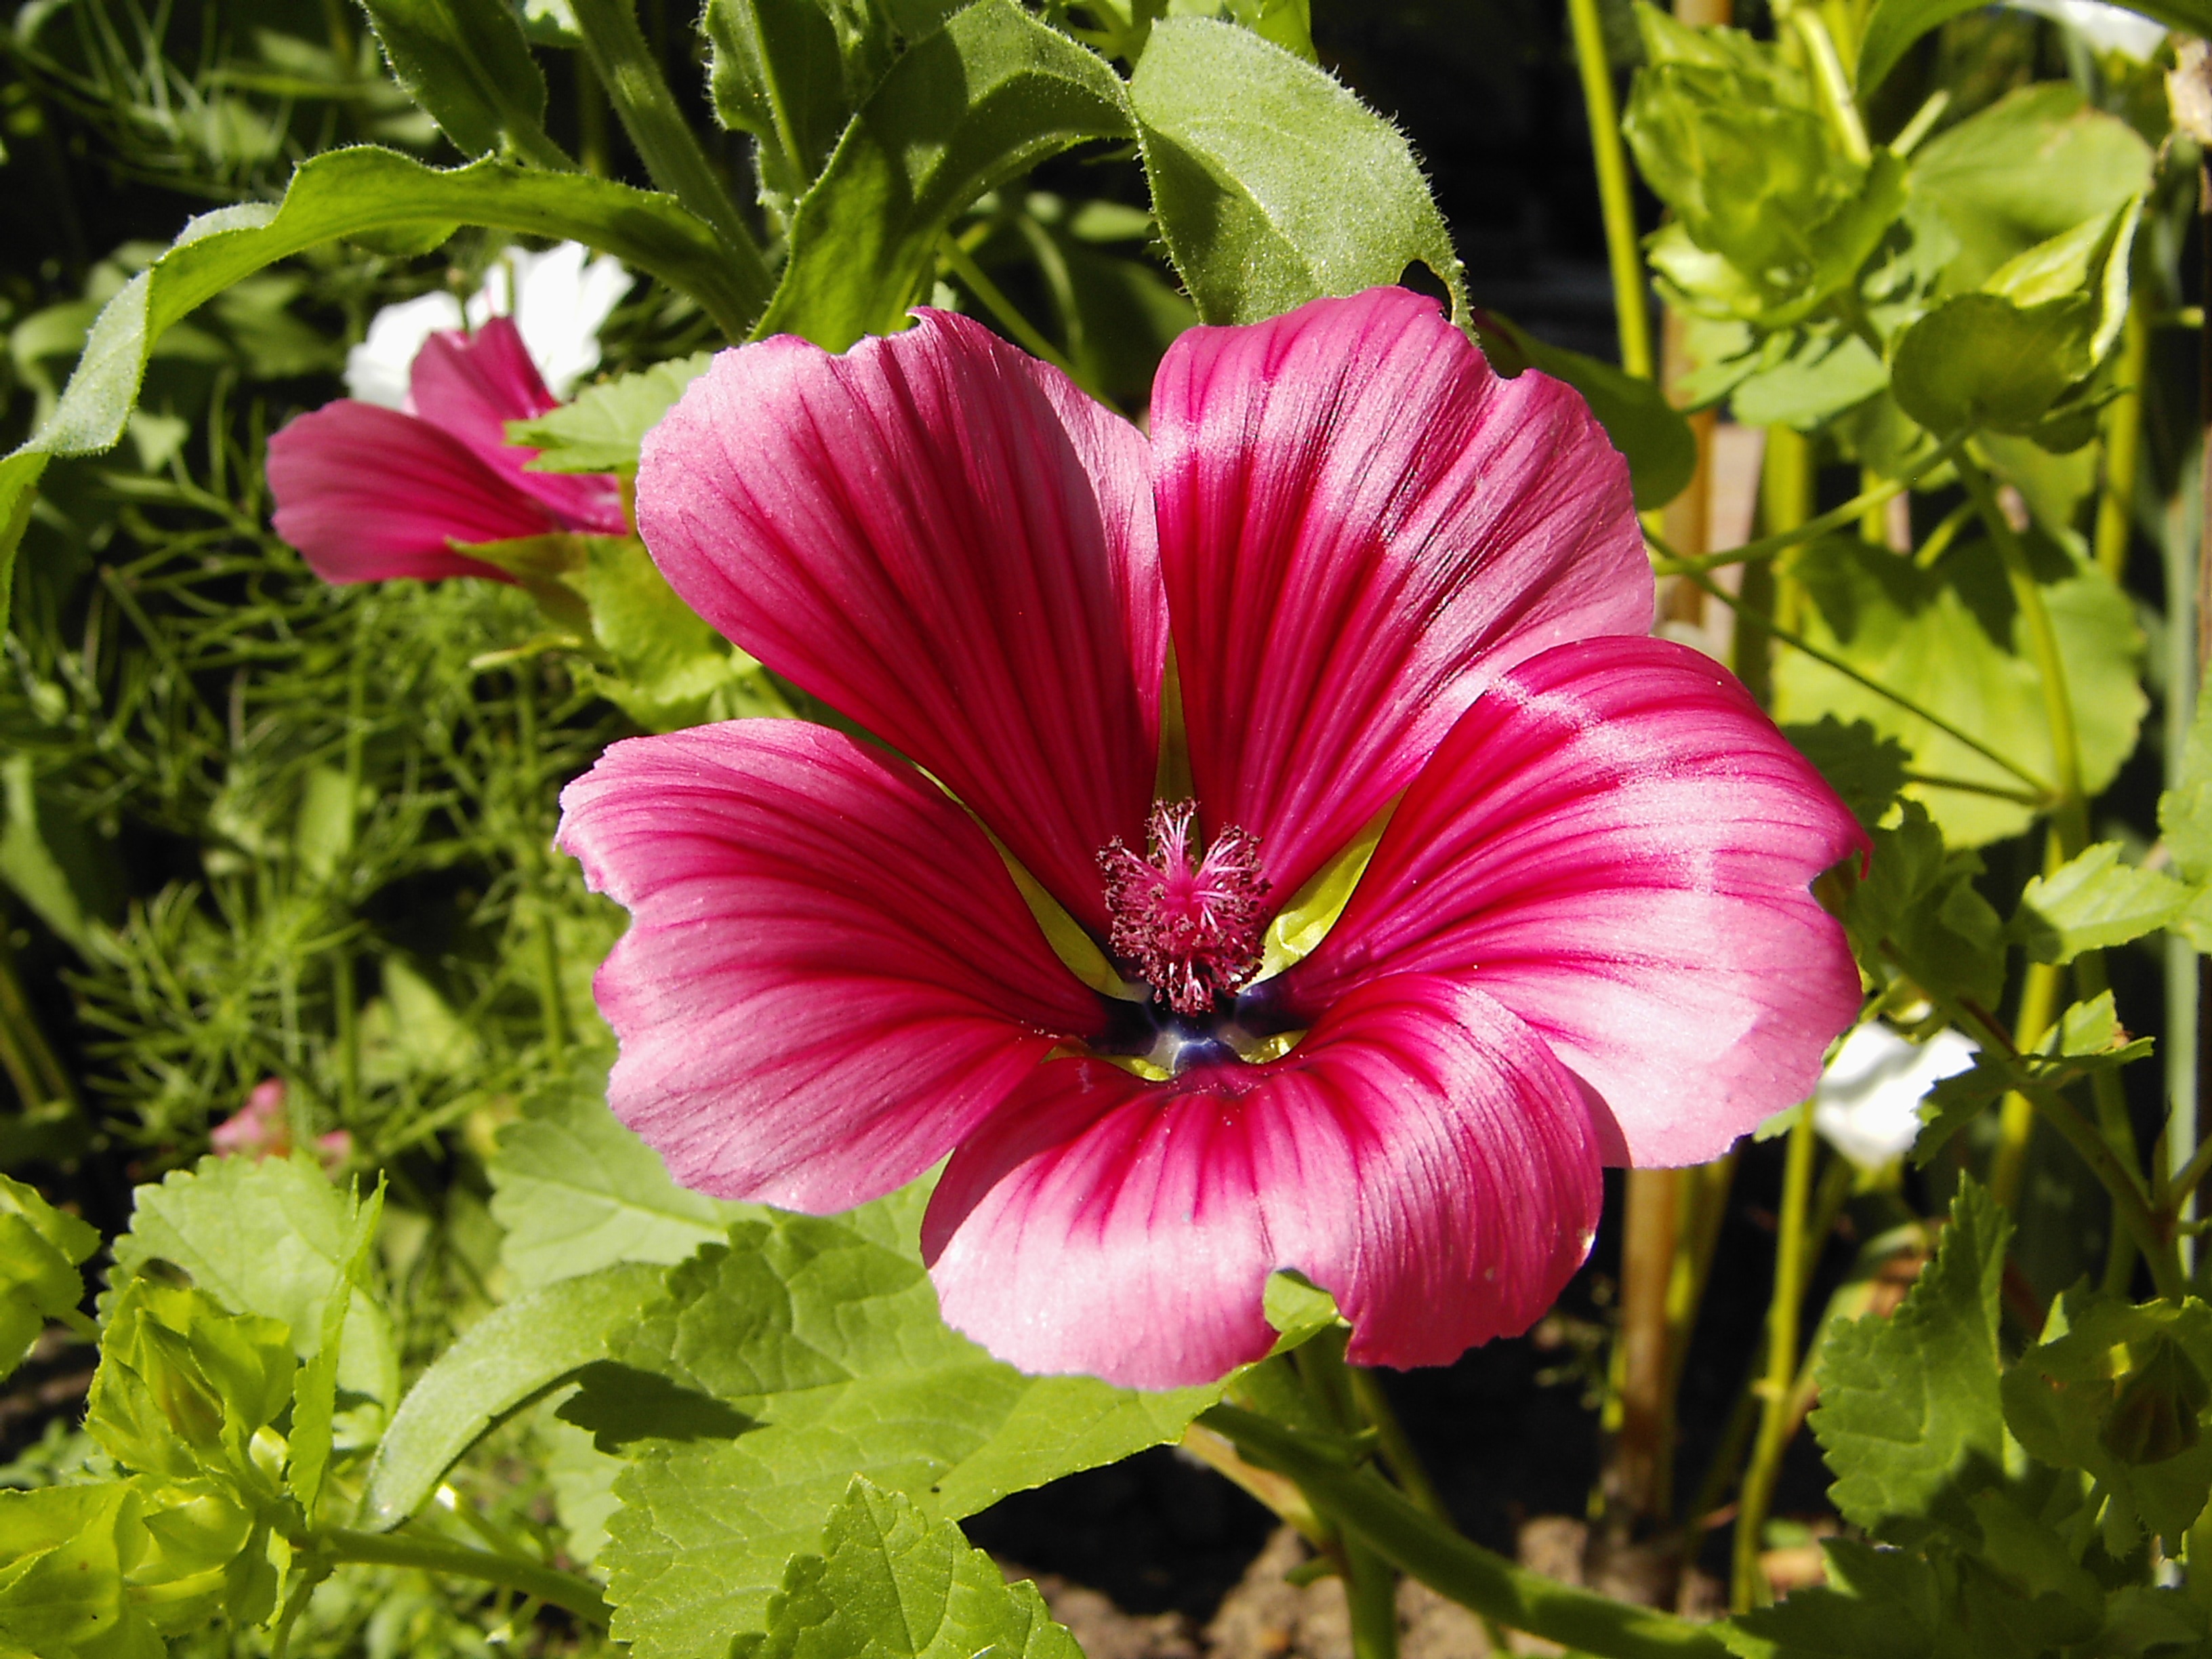
blossom, plant, flower, petal, bloom, red, botany, garden, flora, malva, hibiscus, malvales, hollyhocks, macro photography, flowering plant, mallow, geranium cinereum, annual plant, land plant, garden cosmos, mallow family, pinkladies